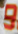
Number: 9